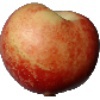
Label: Nectarine 1